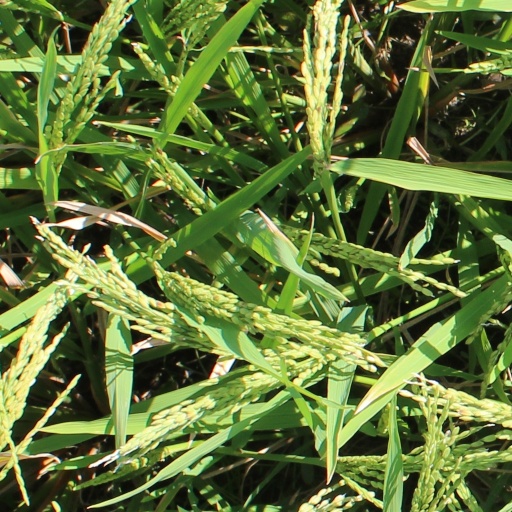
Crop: rice